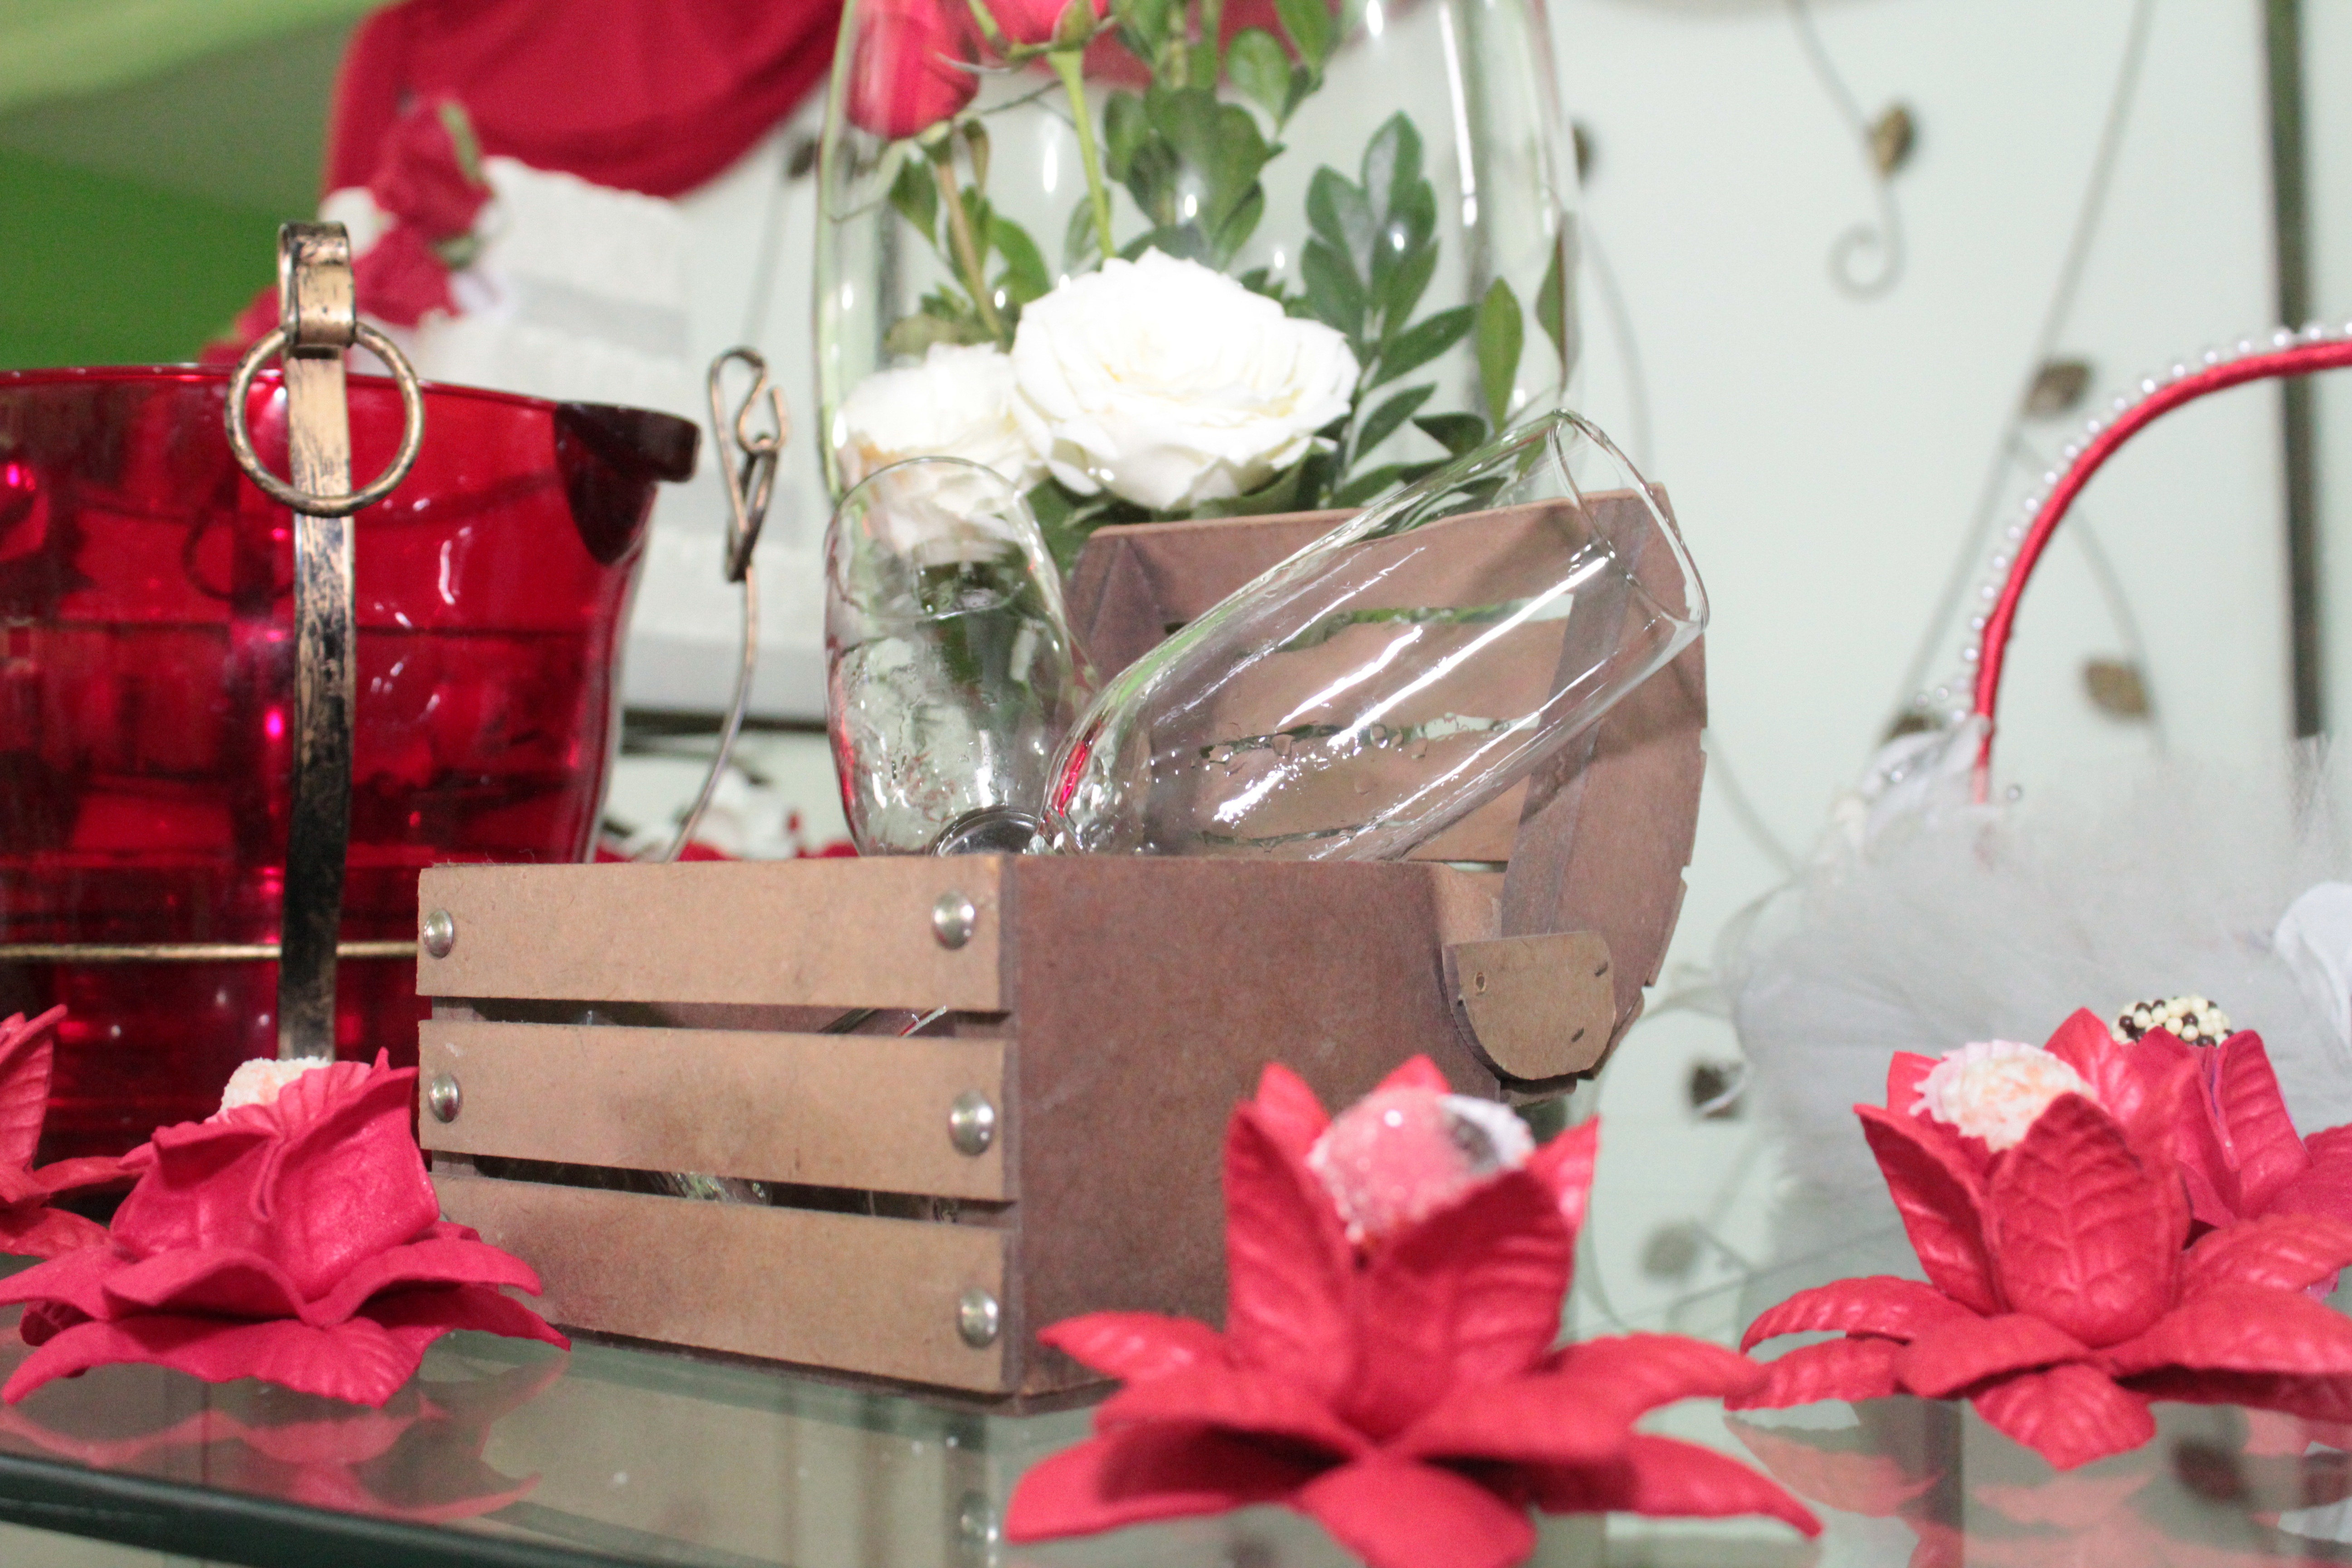
flower, petal, decoration, bowl, red, pink, christmas, buffet, event, floristry, centrepiece